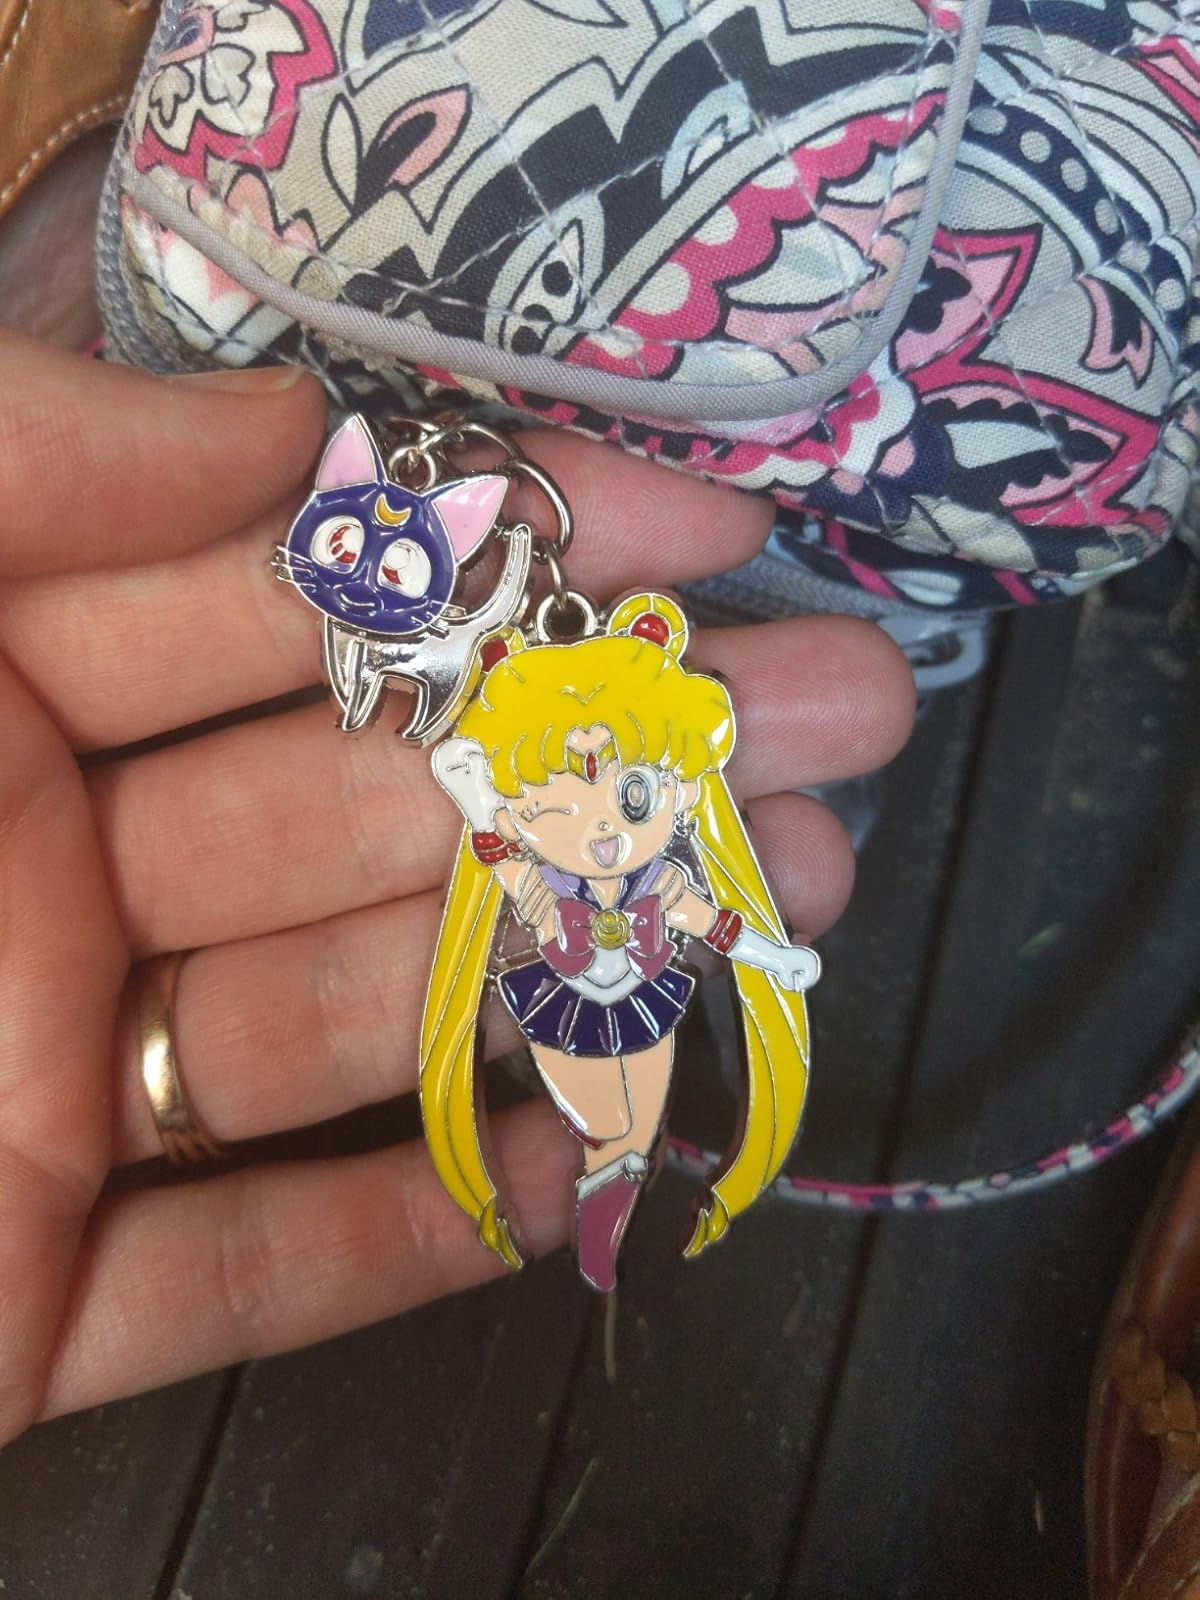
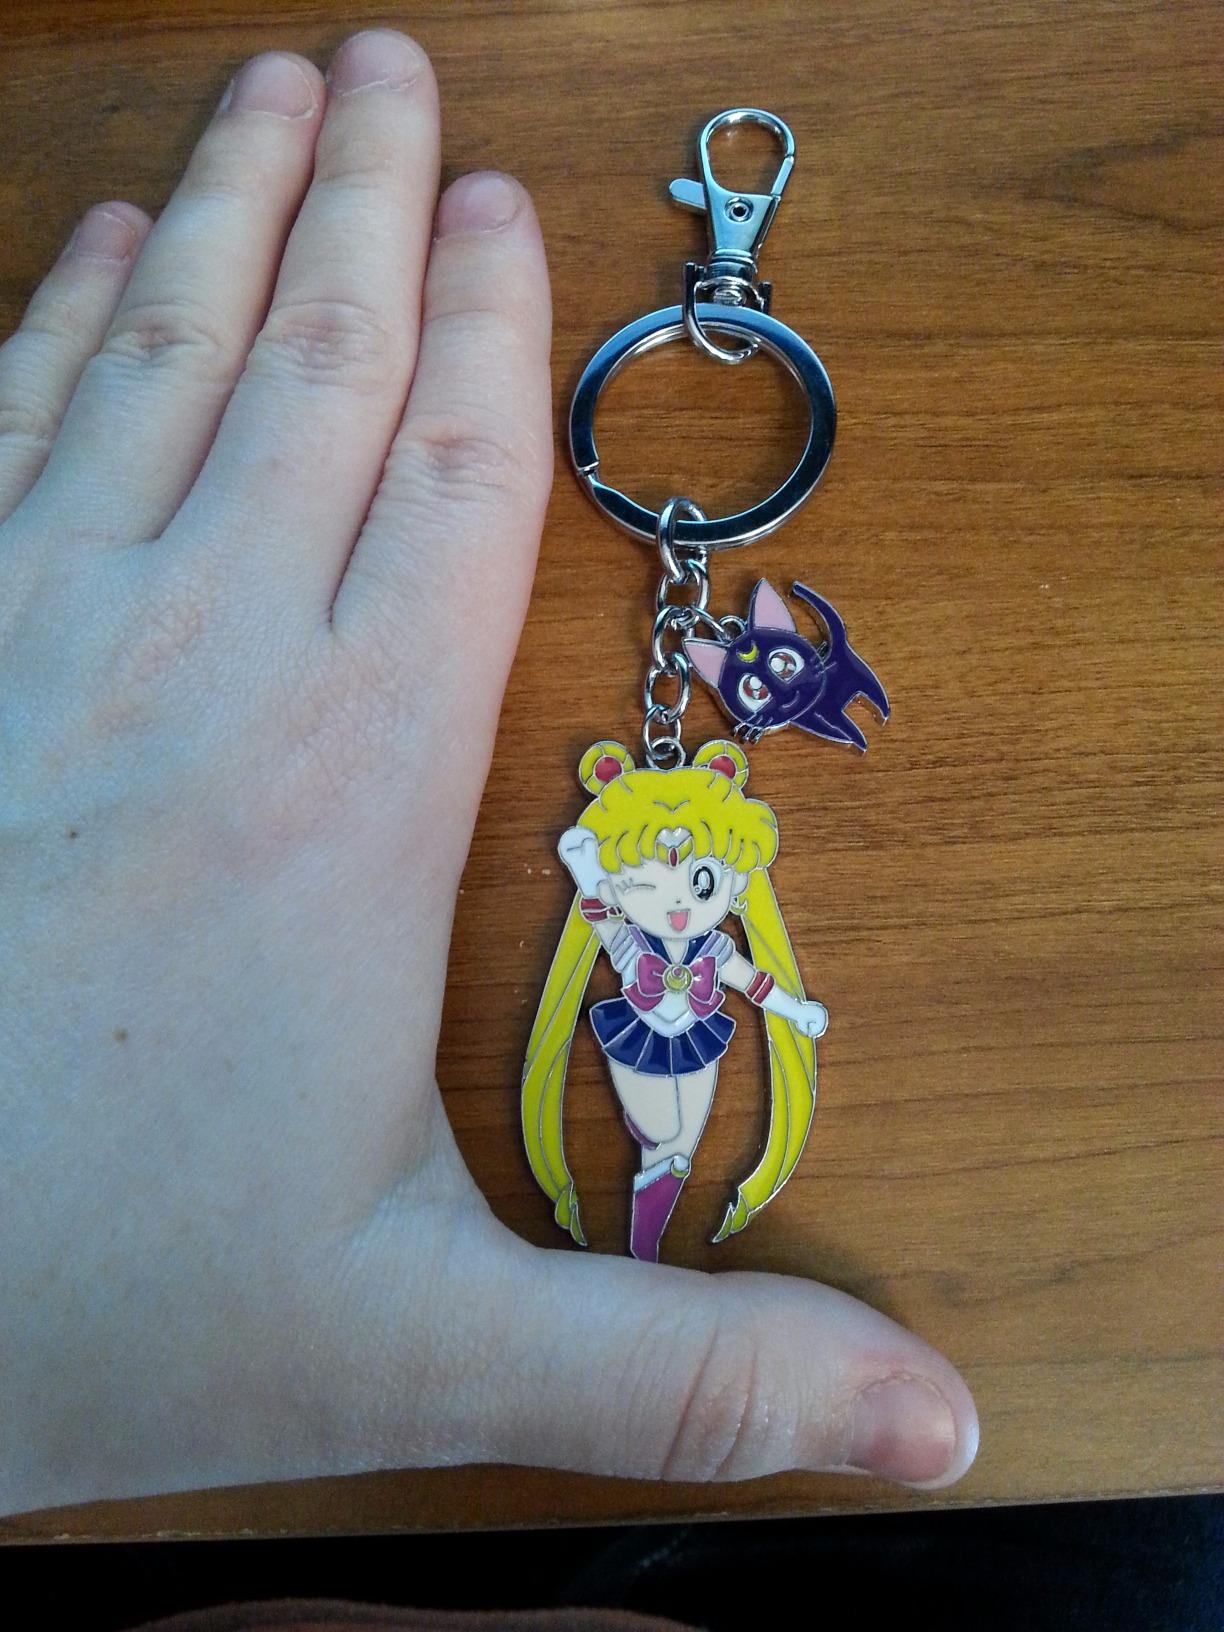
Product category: accessories_keychain
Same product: yes